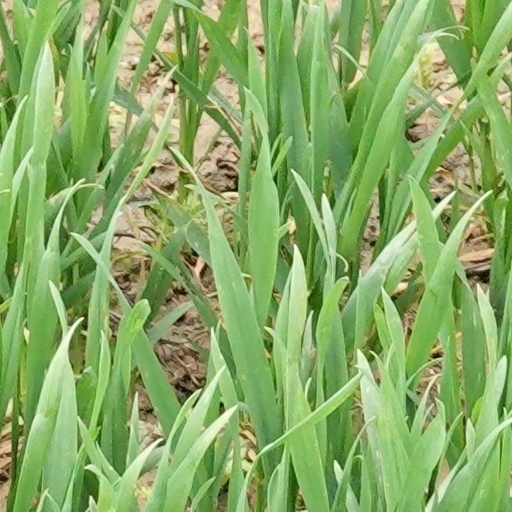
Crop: wheat